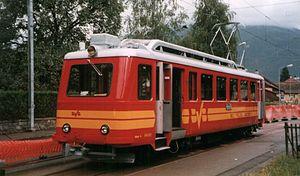
Les Transports publics du Chablais est une entreprise ferroviaire née en 1999 à la suite de la fusion des quatre compagnies de chemin de fer à voie étroite :